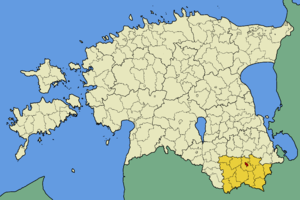
Võru est une ville estonienne, préfecture du comté de Võru. Sa population est de 12 965 habitants.